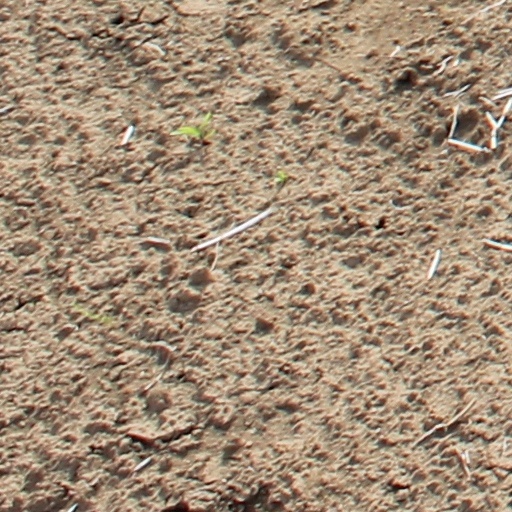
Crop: wheat